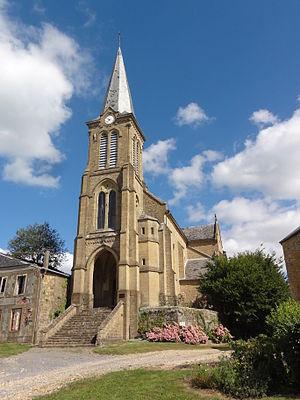
Blombay est une commune française, située dans le département des Ardennes en région Grand Est.